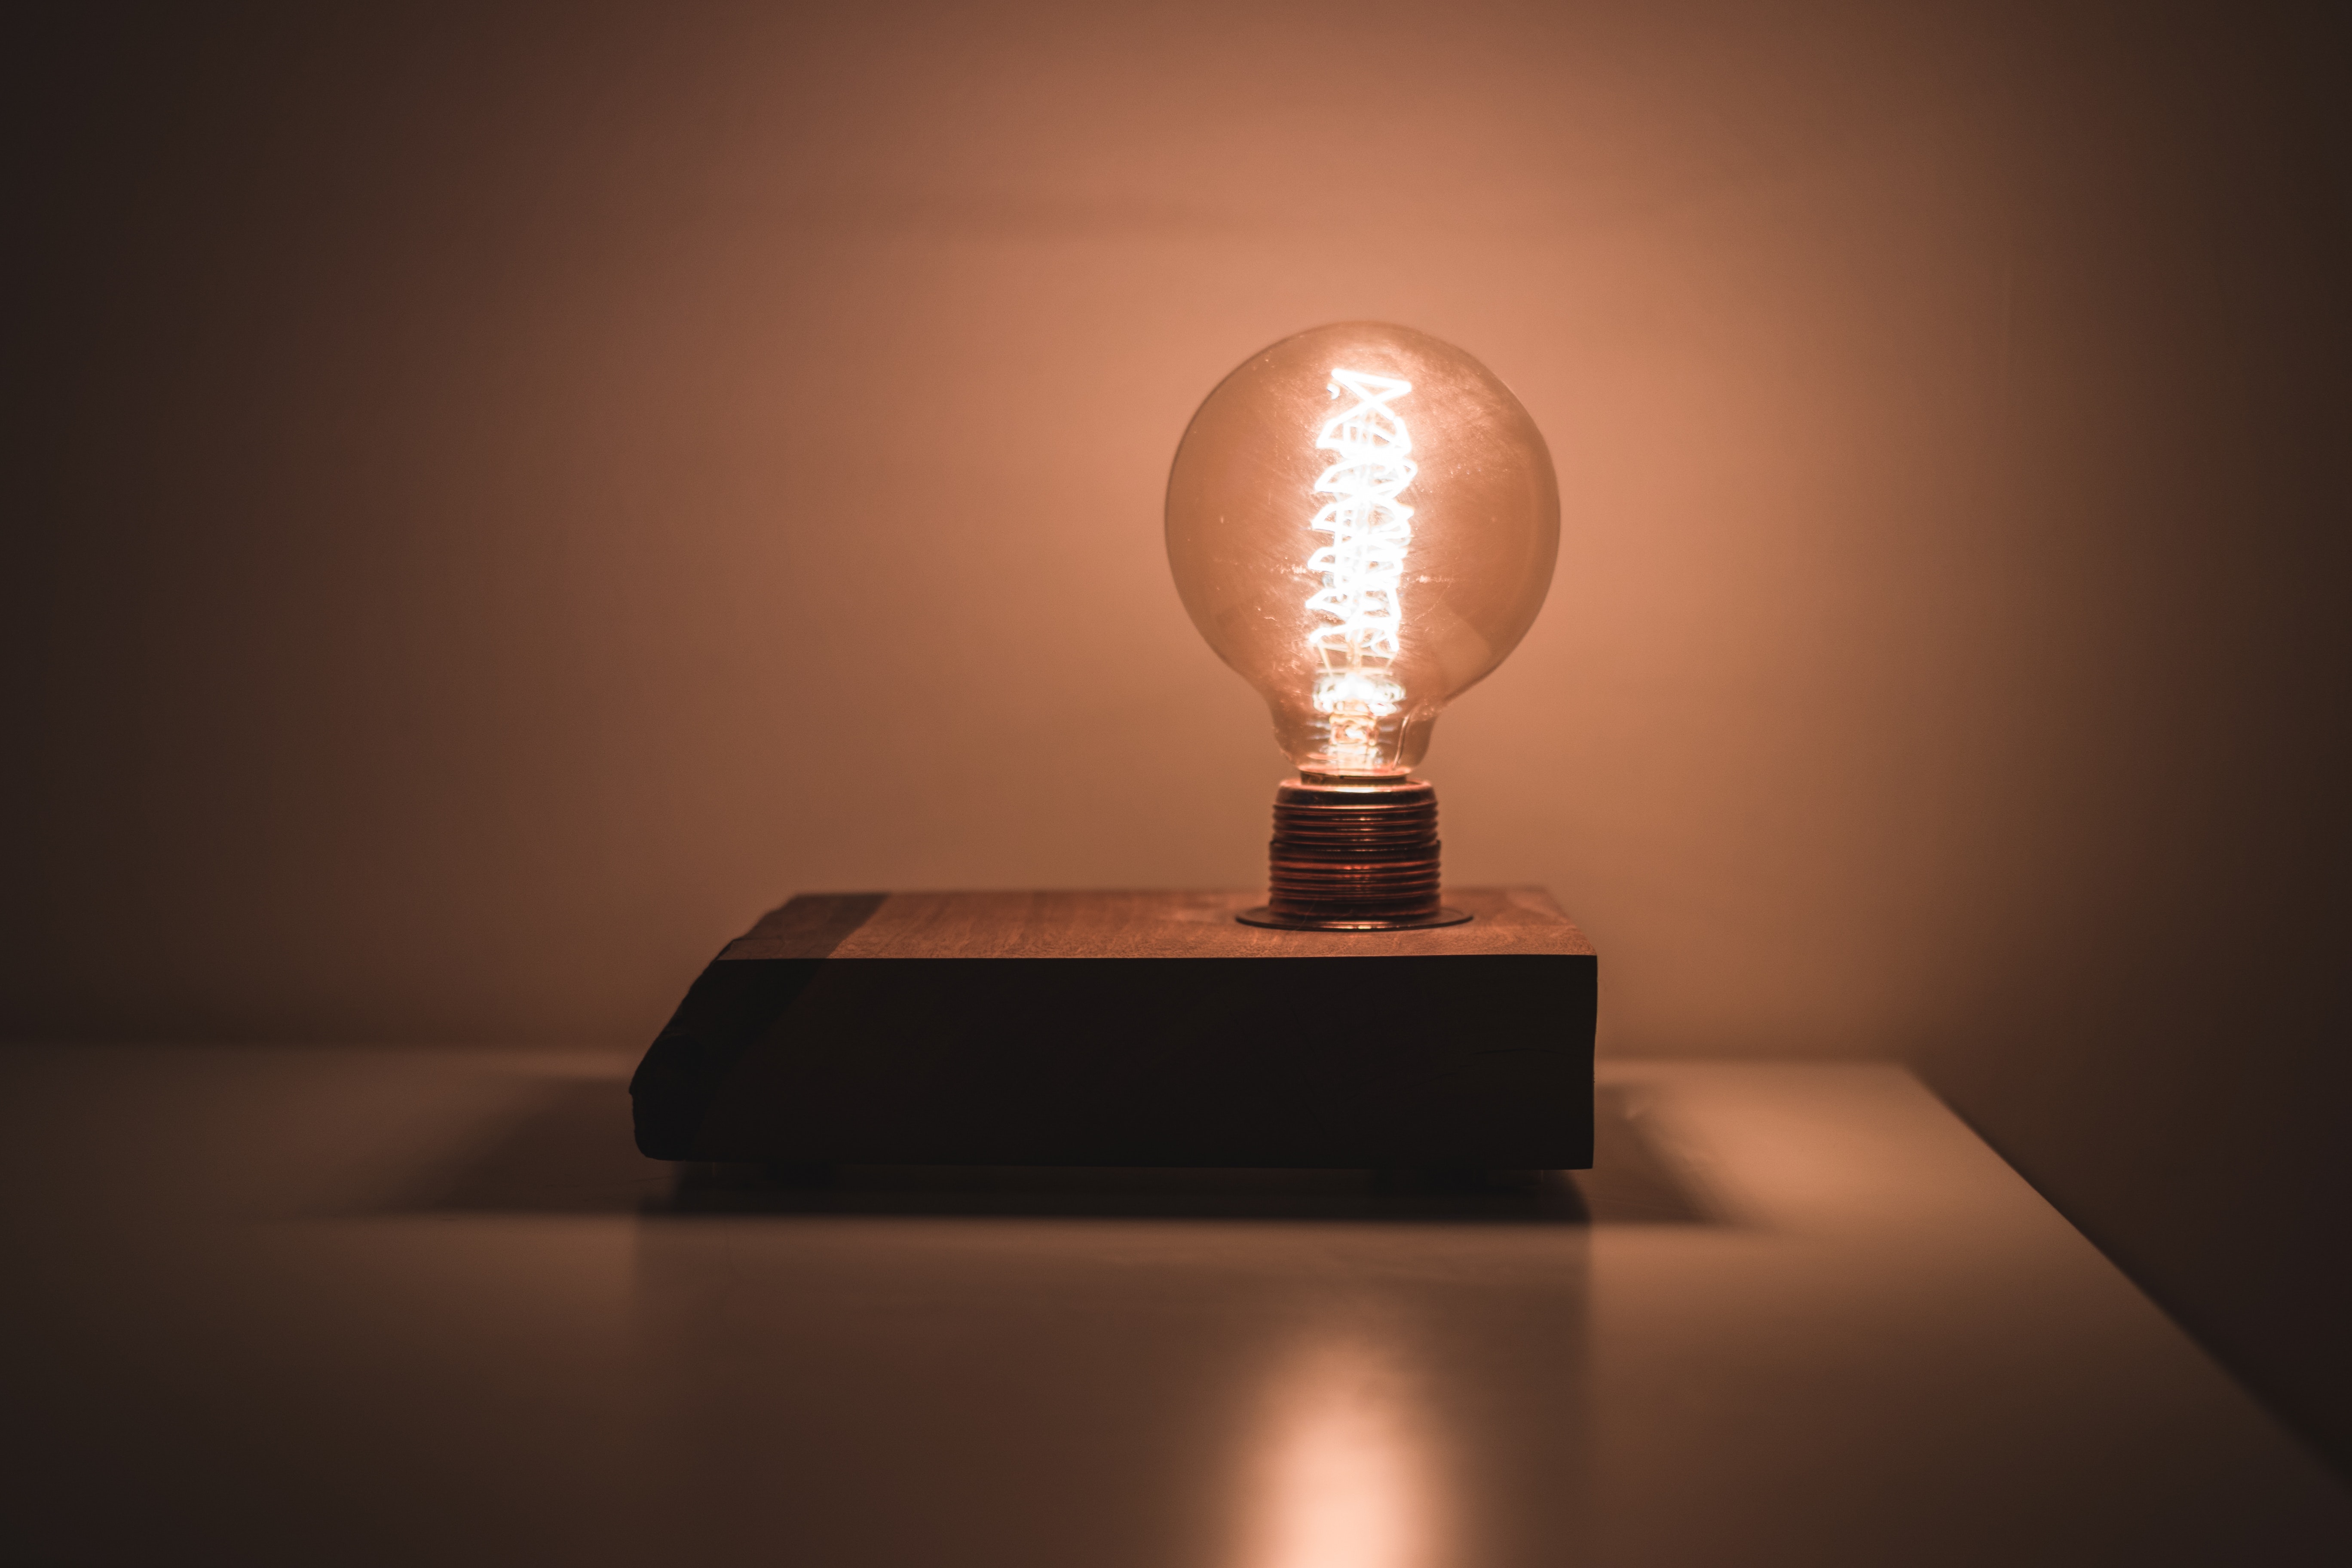
lighting, light fixture, lamp, light, still life photography, facial hair, lighting accessory, incandescent light bulb, table, light bulb, room, nightlight, photography, lampshade, interior design, darkness